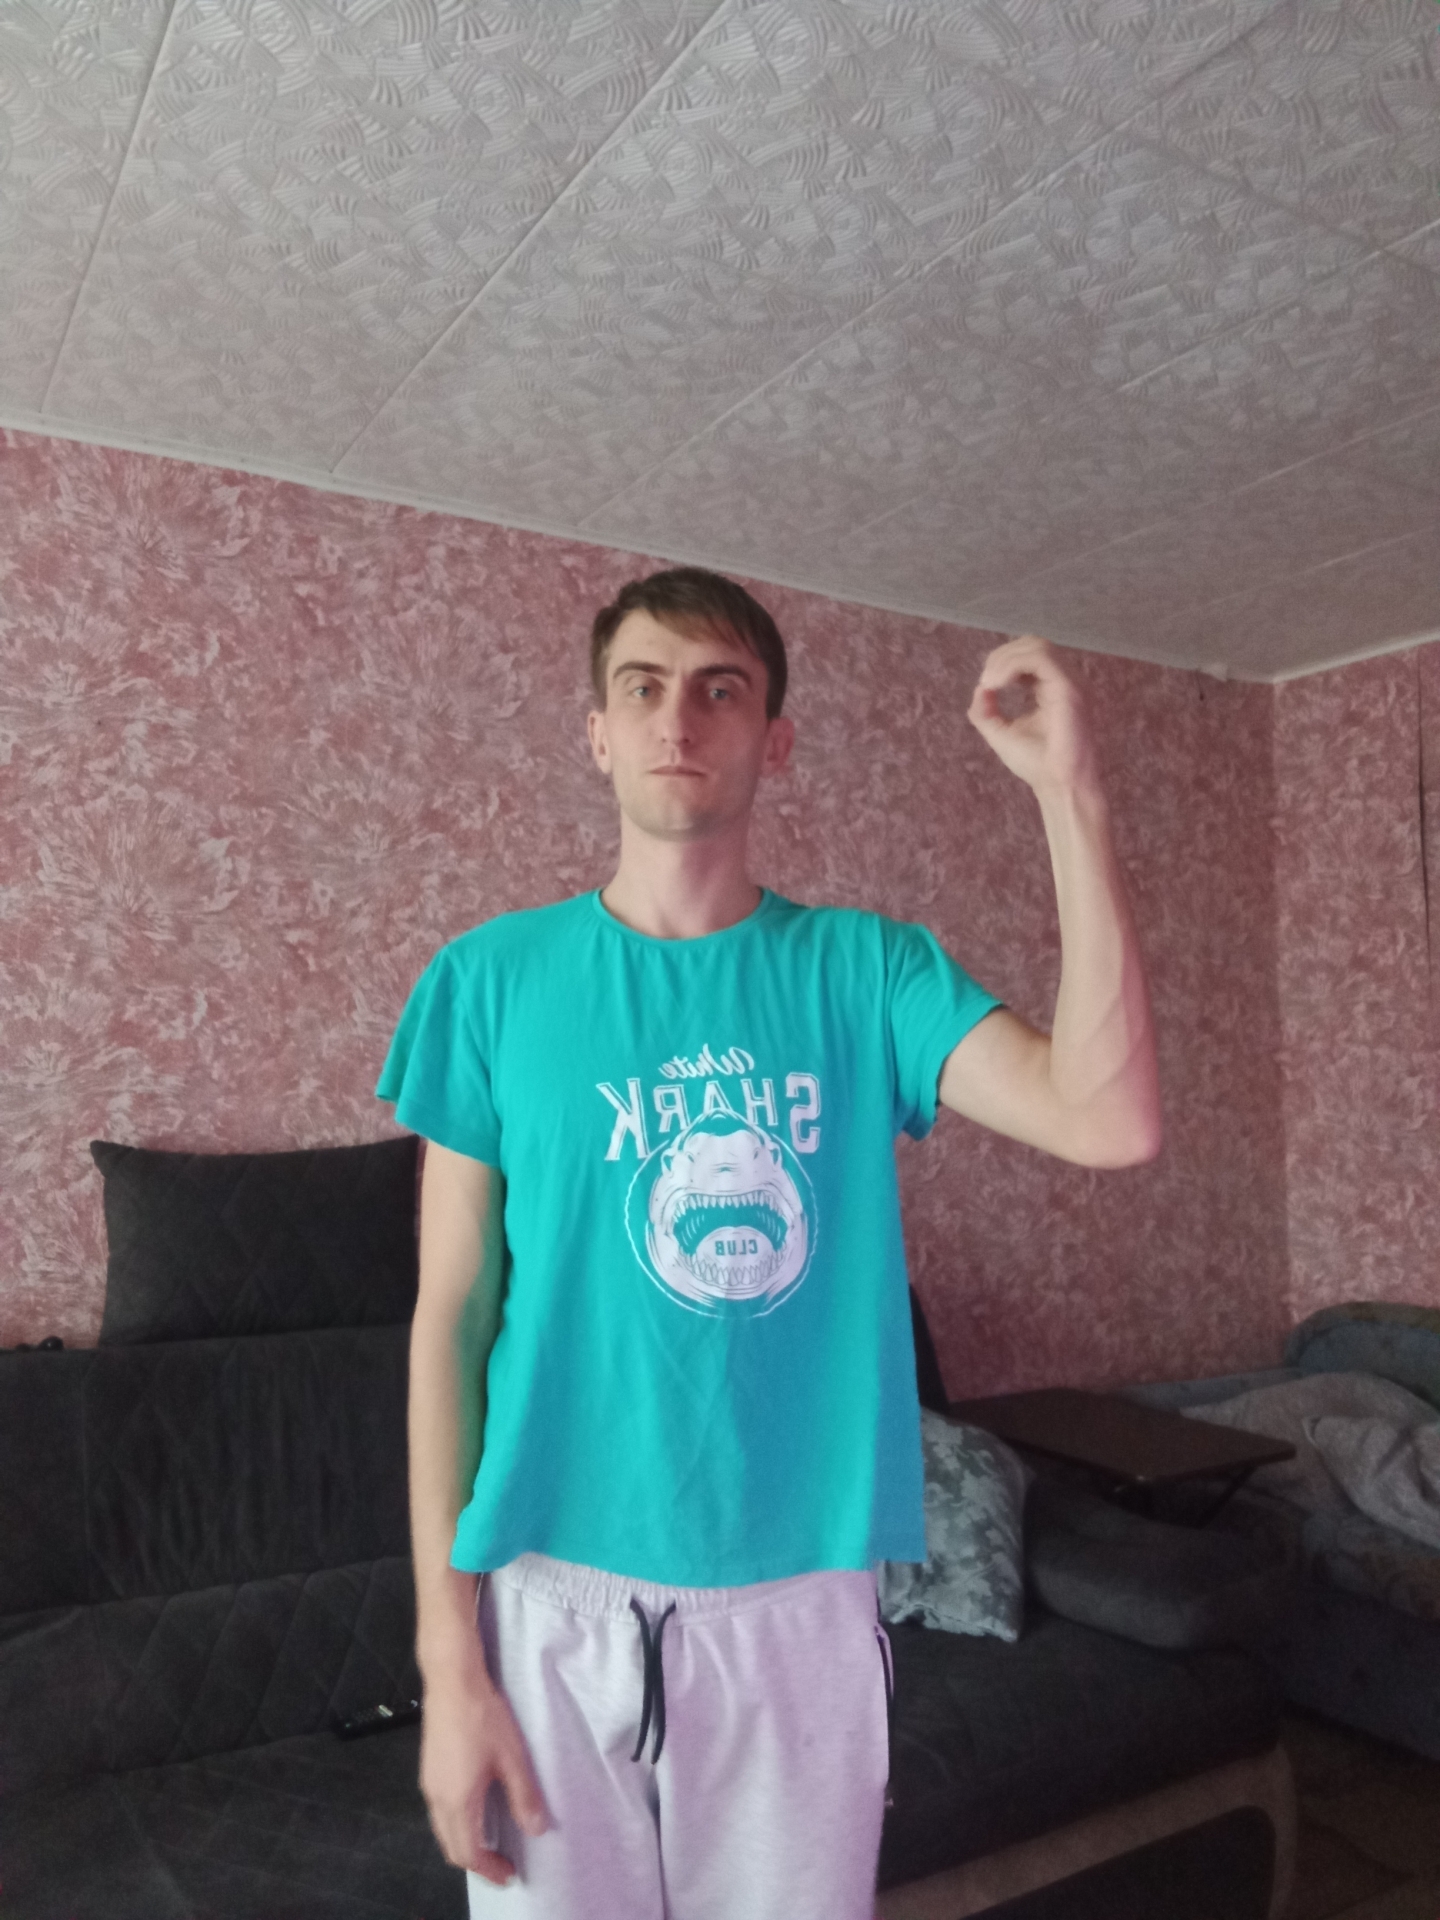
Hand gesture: grip